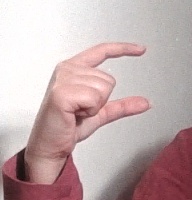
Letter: dal